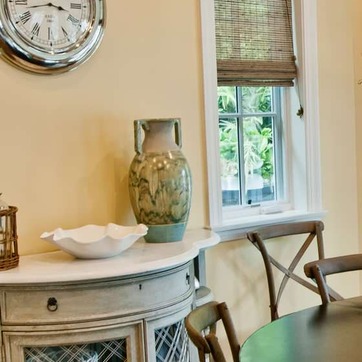
Material: ceramic